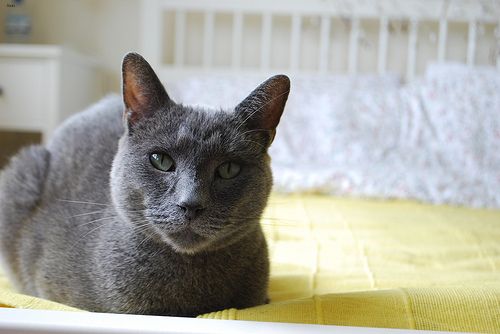
Animal: cat
Breed: Russian Blue